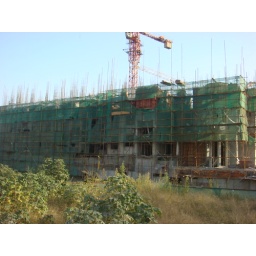
Building #6: Wall form removal work of Unit 1-16 on 3rd floor in progress, wall form work of Unit 17-38 on 4th floor in progress